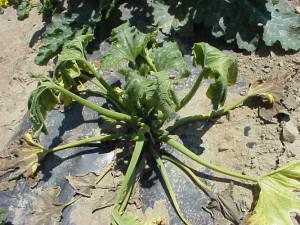
Plant: Zucchini
Disease: zucchini bacterial wilt